Bonaire

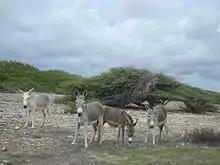
A donkey colony

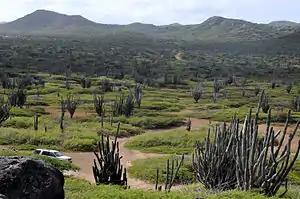
Washington Slagbaai National Park

Bonaire lies about off the coast of Venezuela. The island has a land area of , with an additional added by Klein Bonaire, a small uninhabited island off its west coast.